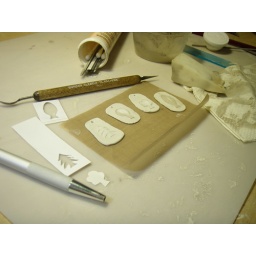
little forest pendants in fine silver